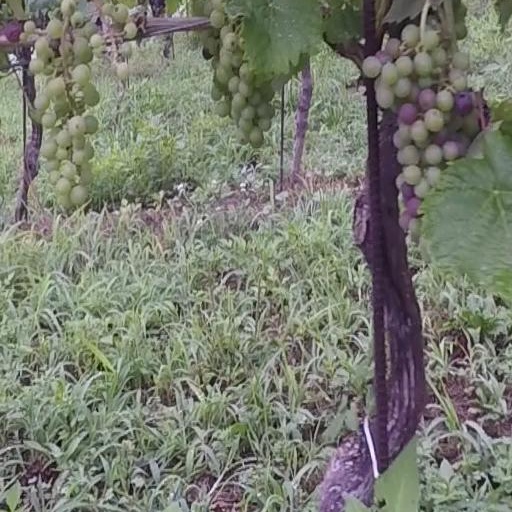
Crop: grape